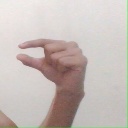
अक्षर: ग